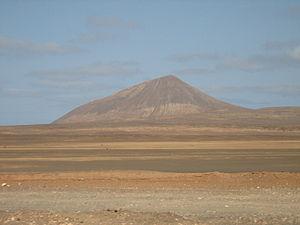
Le monte Grande est une montagne du Cap-Vert d'origine volcanique. Avec une altitude de 406 m, c'est le point culminant de Sal, une île plate, aride et ventée, dont les longues plages de sable ont assuré le succès. Il est situé un peu à l'écart de ces lieux touristiques, à quelques kilomètres au nord-nord-est de la capitale Espargos.